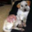
Label: dog